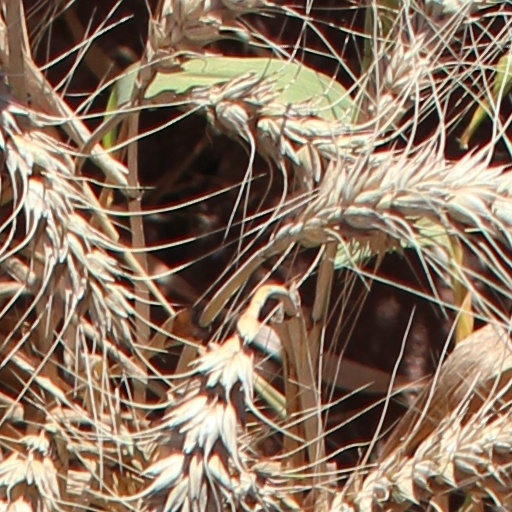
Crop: wheat